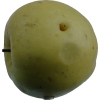
Label: Apple 13